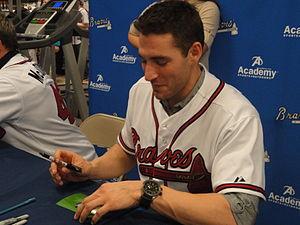
Brandon Alan Beachy est un lanceur droitier des Dodgers de Los Angeles de la Ligue majeure de baseball.